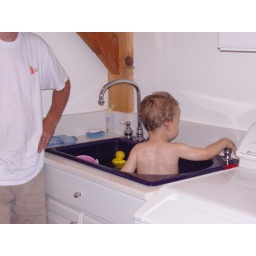
playing in the blue sink